Waterstones

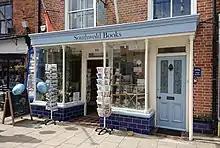
Southwold Books branch

The company partnered with Oxfam in 2015 to raise £1 million for those impacted by the Syrian civil war crisis through a nationwide campaign called "Buy Books for Syria". Further changes to shops were made in 2015, with the closure of Wimbledon and Birmingham New Street, the opening of The Rye Bookshop and a return to Welwyn Garden City. The company reported an operating income of £5.4 million and a further narrowing of losses to £4.5 million from £18.8 million the previous year.